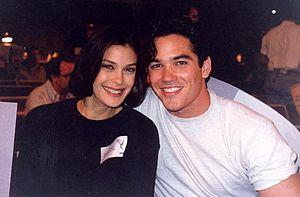
Teri Lynn Hatcher, dite Teri Hatcher [tɛɹi hætʃɚ], née le 8 décembre 1964 à Palo Alto, en Californie, aux, est une actrice américaine.